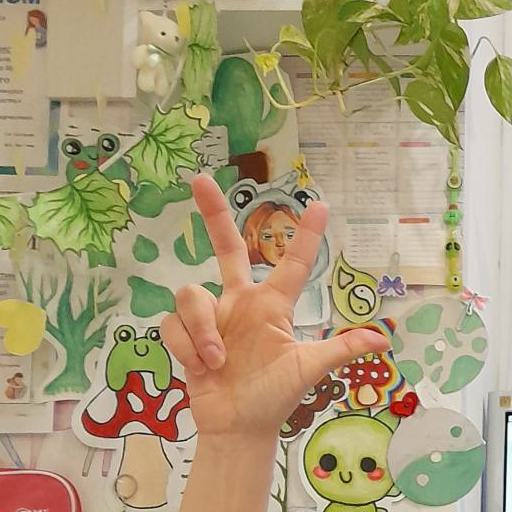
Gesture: three2